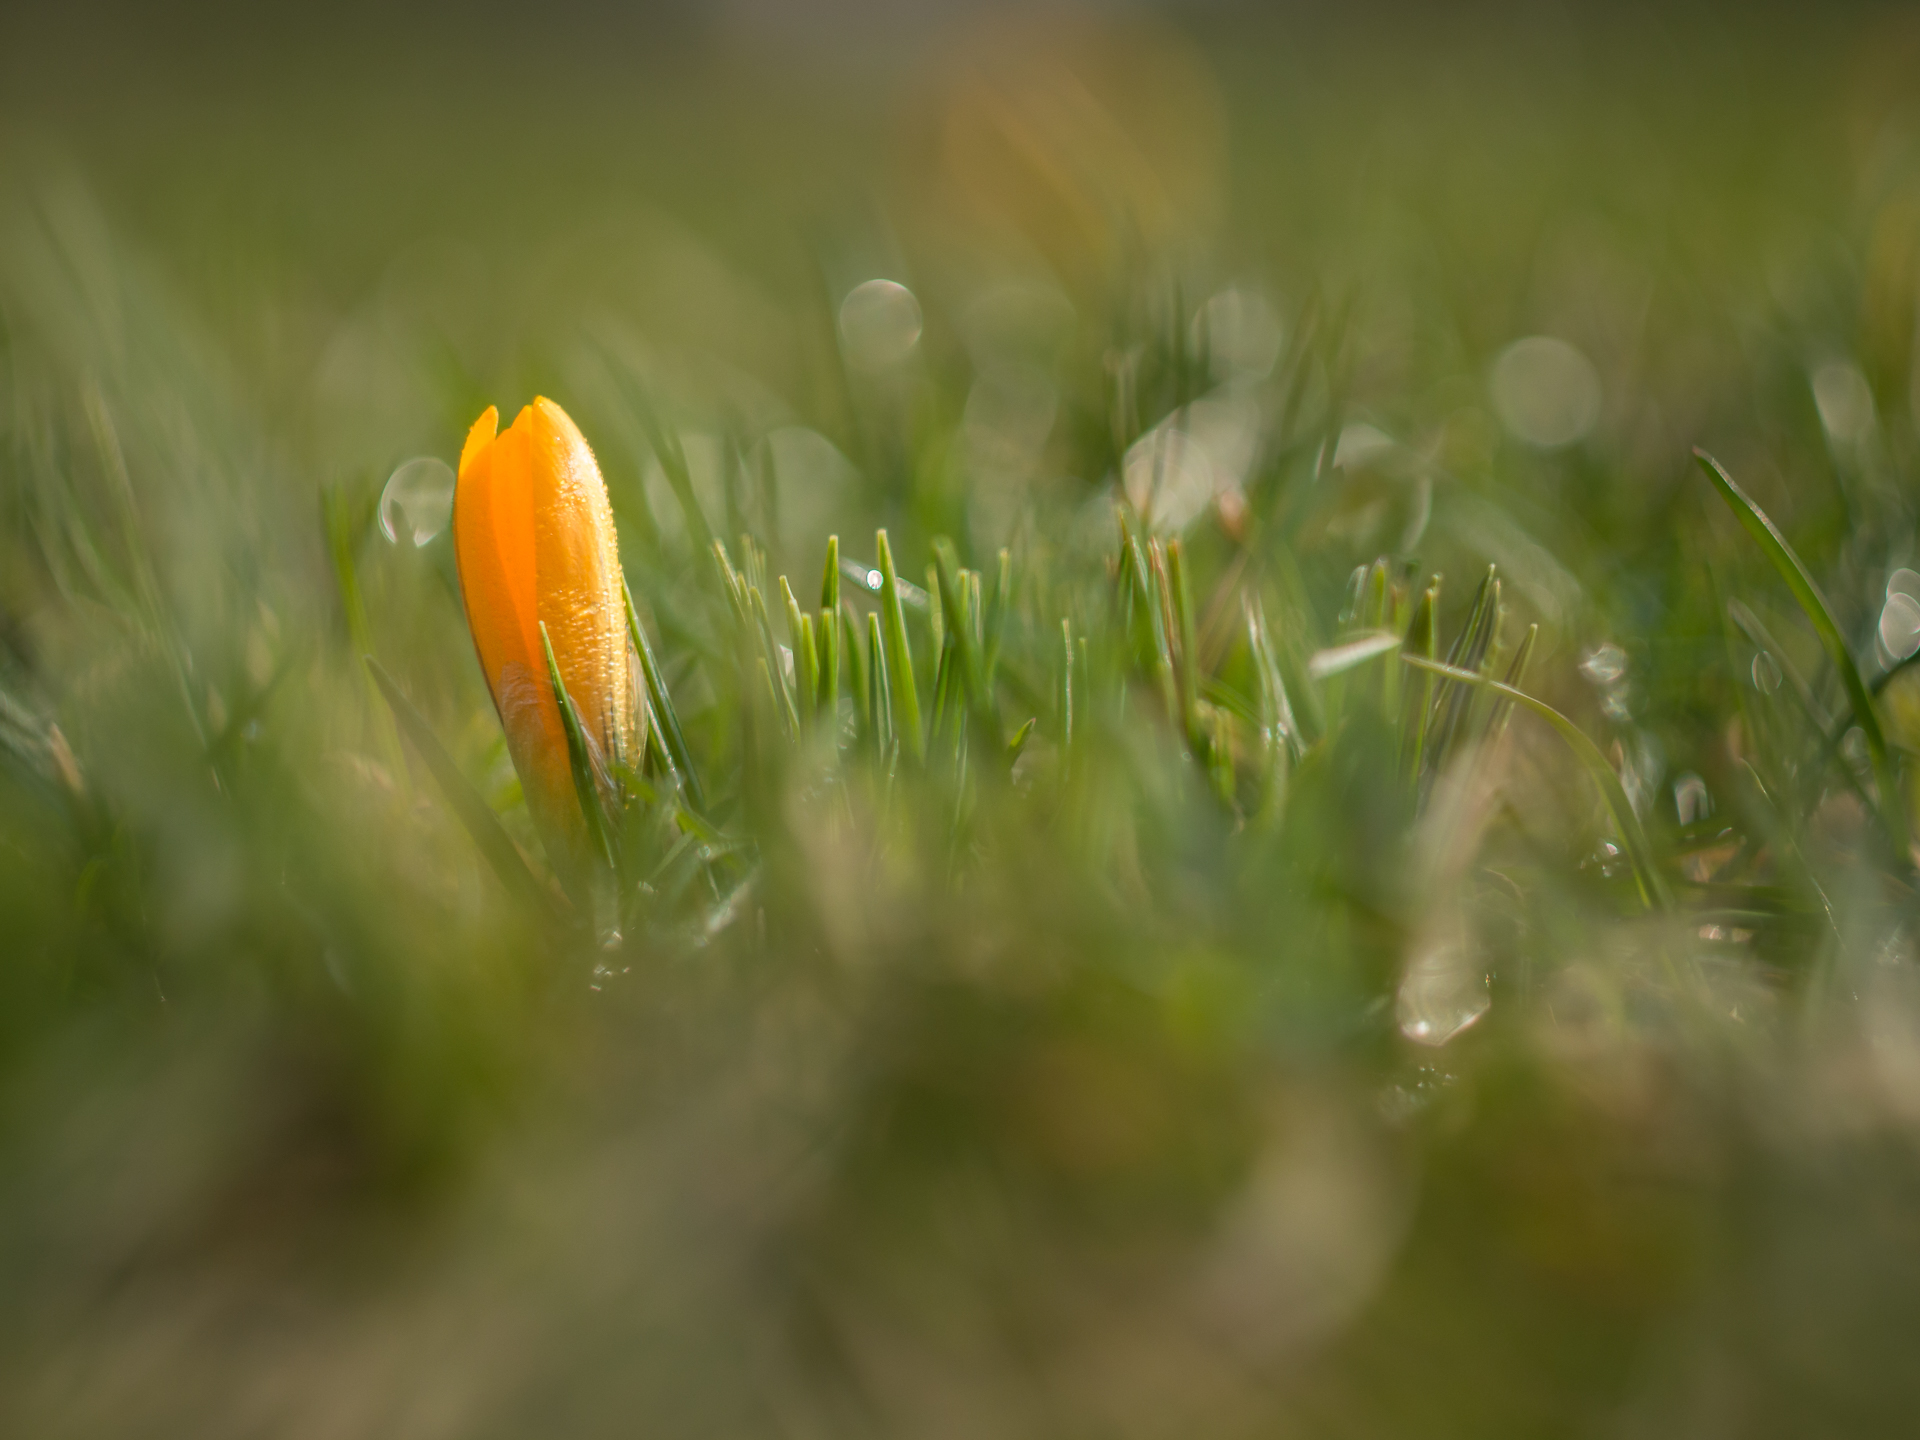
water, nature, grass, dew, bokeh, plant, field, lawn, photography, meadow, sunlight, morning, leaf, flower, spring, green, autumn, yellow, flora, wildflower, close up, crocus, dof, blume, pflanze, helios, citypark, helios442, panasoniclumixg5, krokus, moisture, fr hling, macro photography, flowering plant, grass family, plant stem, land plant